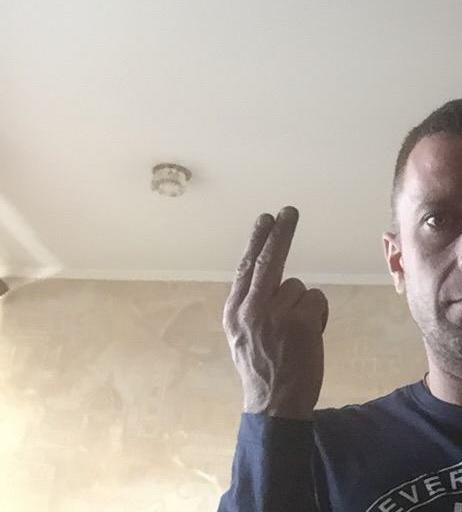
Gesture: two_up_inverted